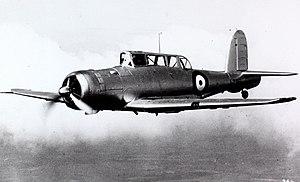
Le HMS Courageous est un croiseur construit pour la Royal Navy lors de la Première Guerre mondiale, puis à l'entre-deux-guerre transformé en porte-avions de la classe Courageous. Il fut le premier navire de guerre britannique, et le premier porte-avions d'un pays belligérant durant la Seconde Guerre mondiale à être coulé. Il sombra le 17 septembre 1939 lors d'un combat face à un U-boot au large de la côte de l'Irlande.